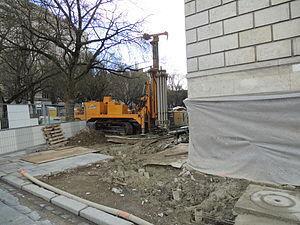
Machine d'injection de micropieux pour le renforcement des sols dans le cadre du passage du tunnelier de la ligne b à Rennes. A côté du musée des Beaux-arts de Rennes.
Le métro de Rennes est un système de transport collectif en site propre automatique desservant la ville de Rennes, dans le département français d'Ille-et-Vilaine, en région Bretagne. Utilisant la technologie du véhicule automatique léger, il est inauguré le 15 mars 2002, faisant de Rennes entre 2002 et 2008 la plus petite ville au monde à avoir un réseau de métro.